Wilson Piedmont Glacier

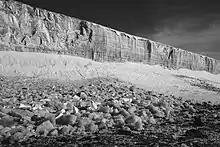
Wilson Piedmont Glacier from below

The Ball Stream, Surko Stream, Scheuren Stream and South Stream are meltwater streams that leave the glacier and flow into the Ross Sea. They were all studied by Robert L. Nichols, geologist for Metcalf and Eddy, Engineers of Boston, Massachusetts, which made engineering studies here under contract to the United States Navy in the 1957–58 season.